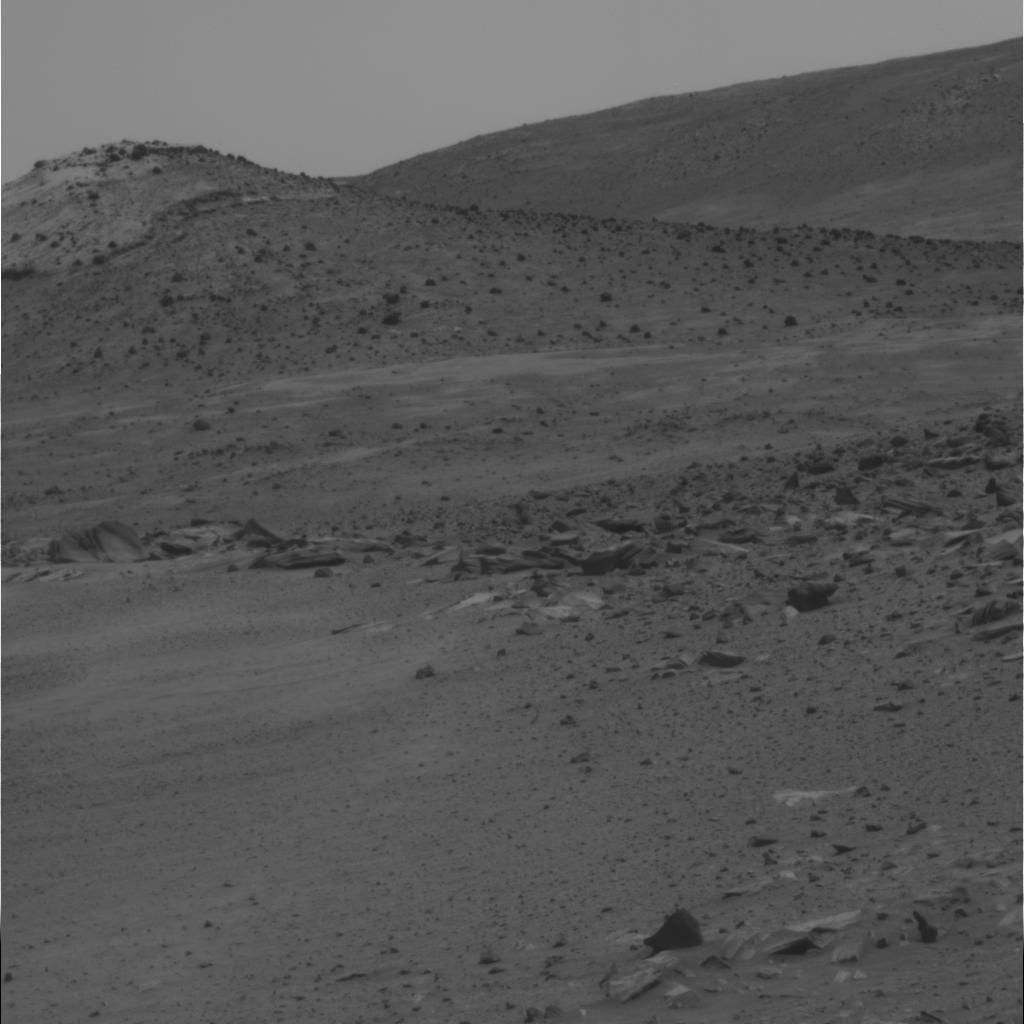
Surface features visible: Rock Outcrops, Float Rocks, Clasts, Soil, Distant Vista, Sky